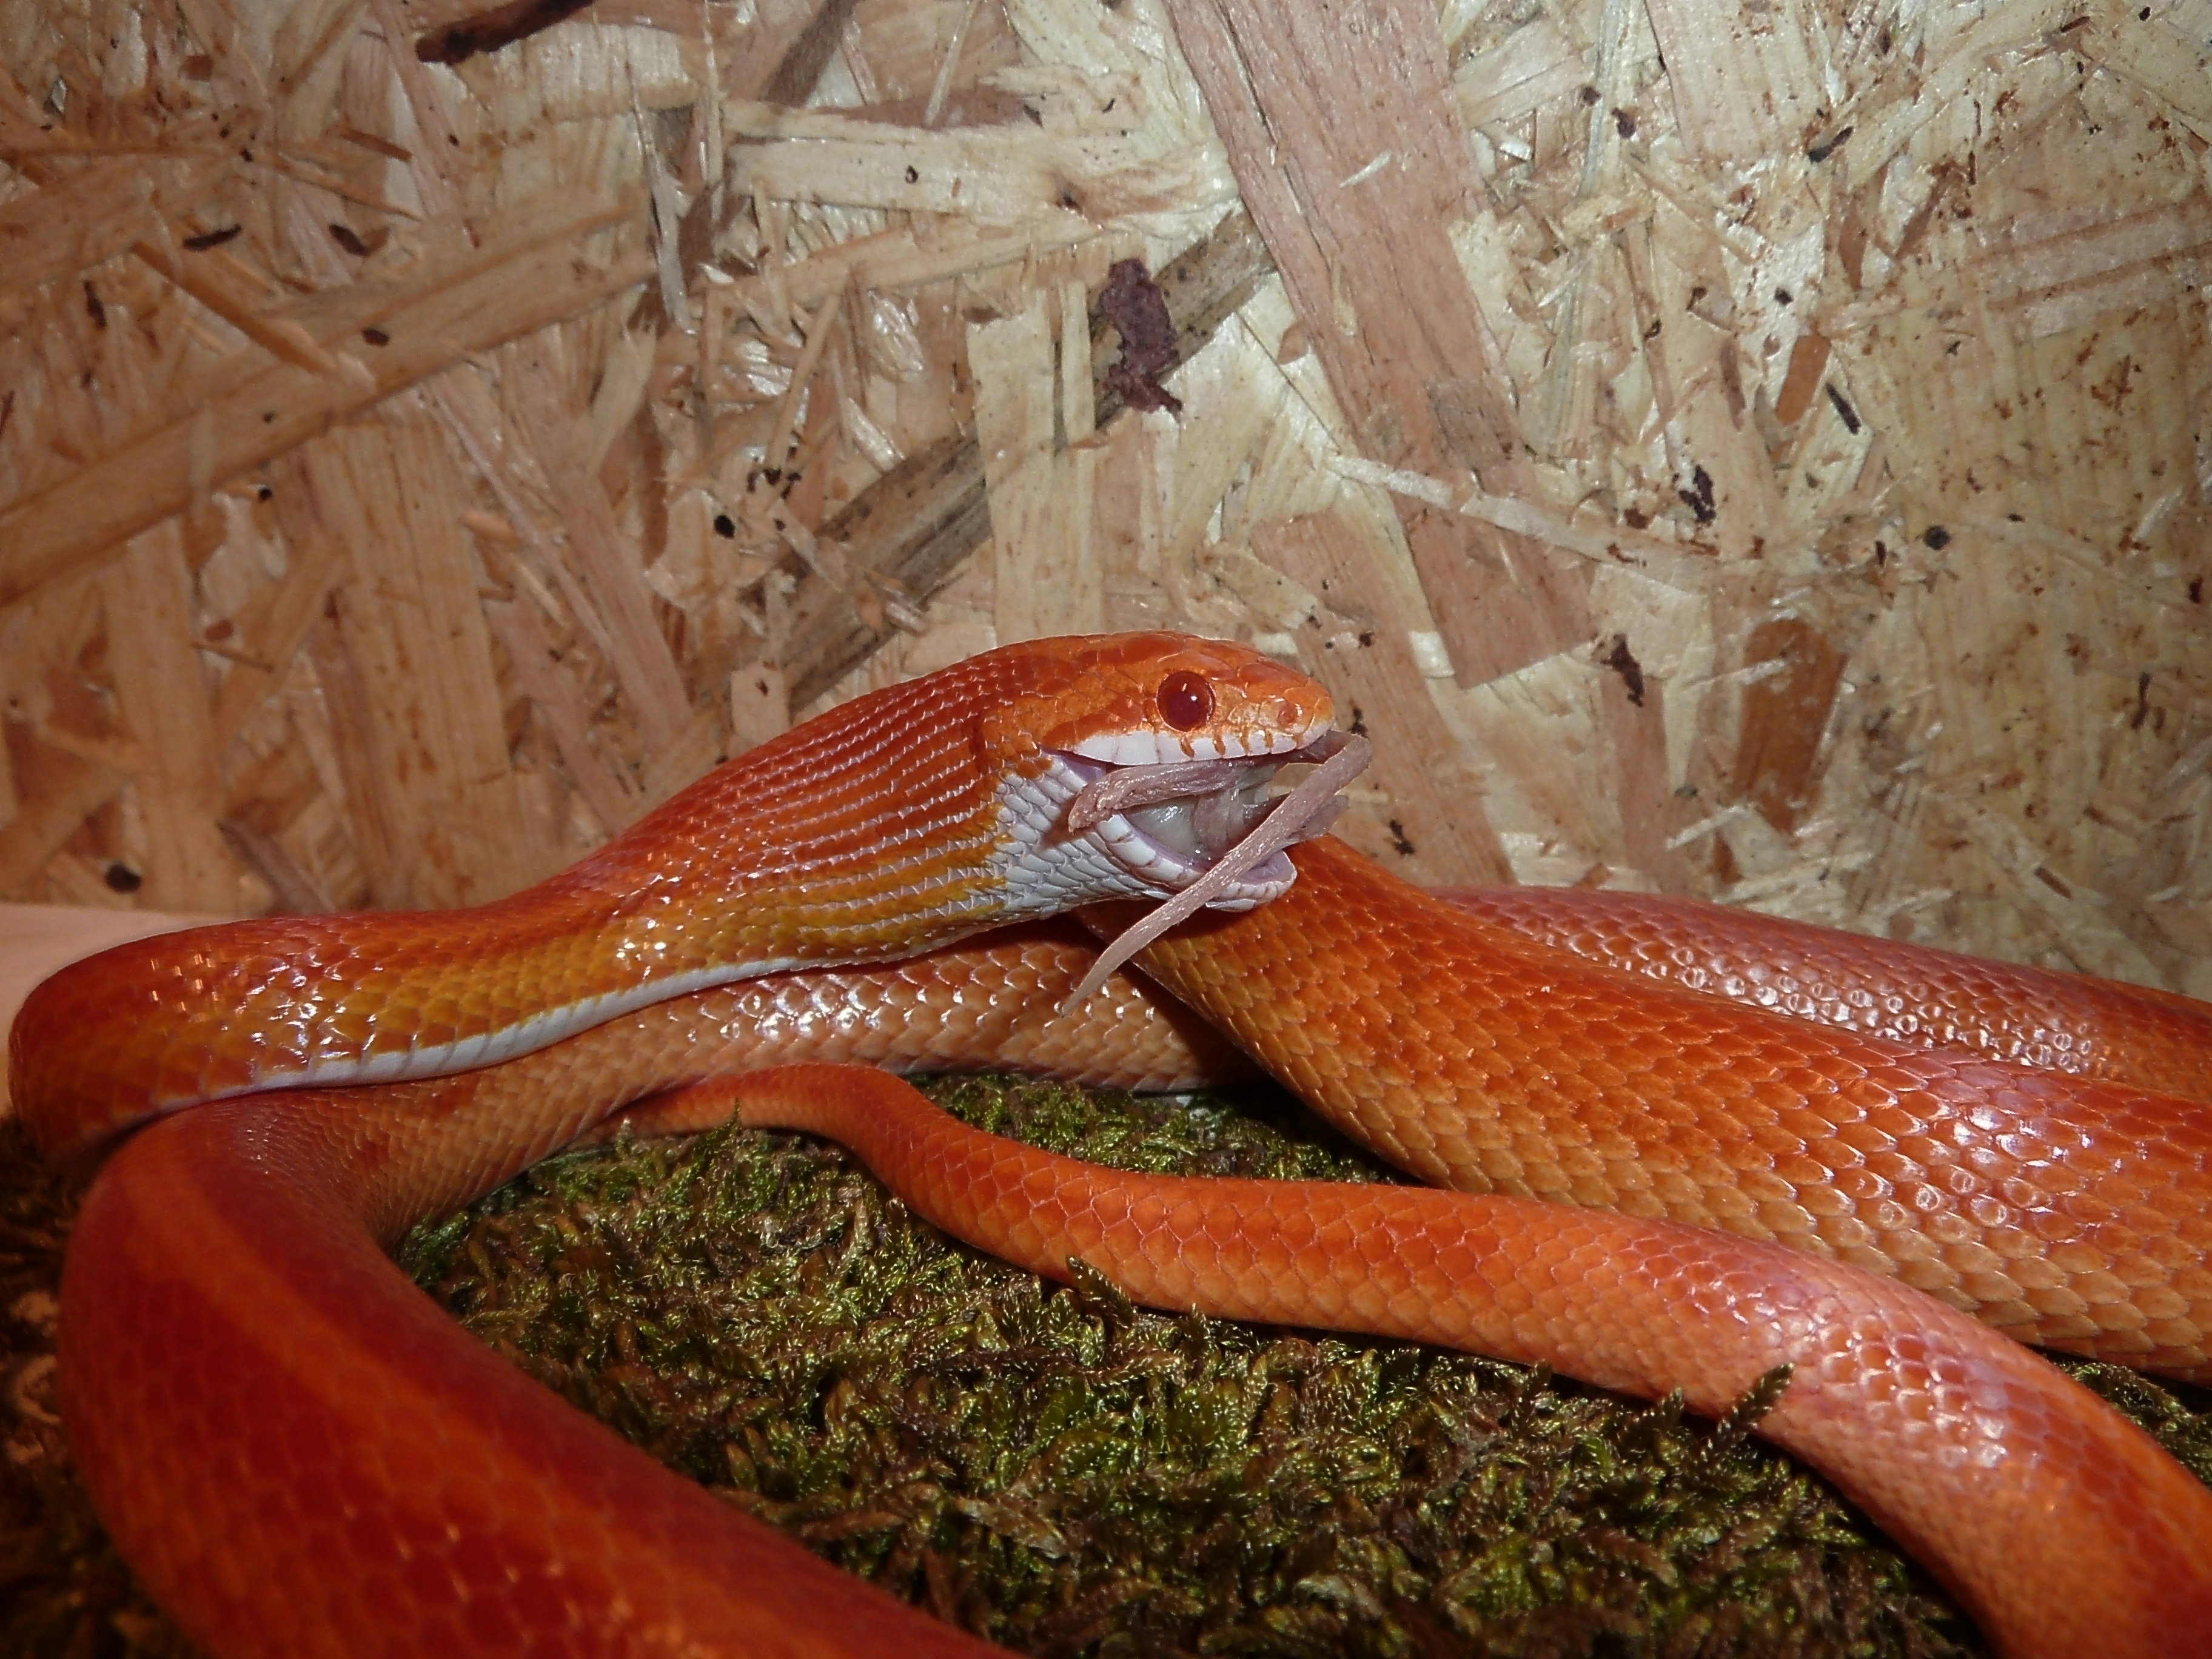
reptile, scale, fauna, lizard, animals, snake, vertebrate, snakes, animal world, serpent, agamidae, non toxic, terraristik, corn snake, pantherophis guttatus, scaled reptile